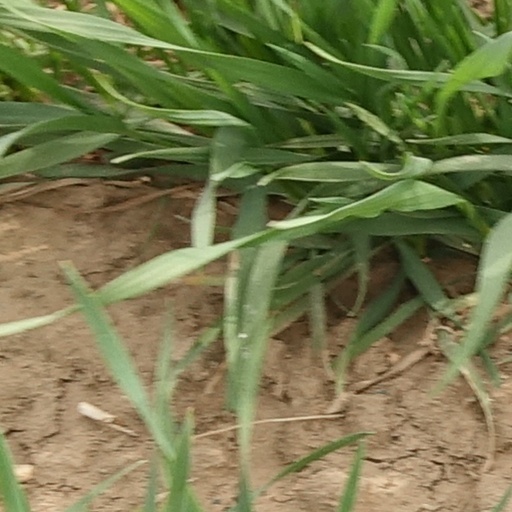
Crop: wheat